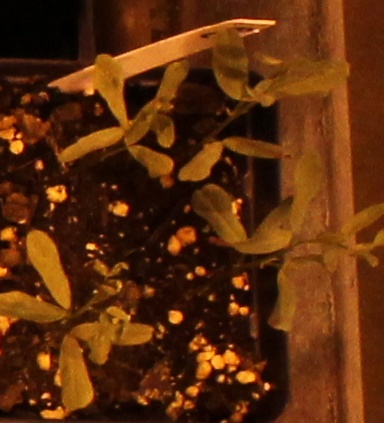
Label: Lentil